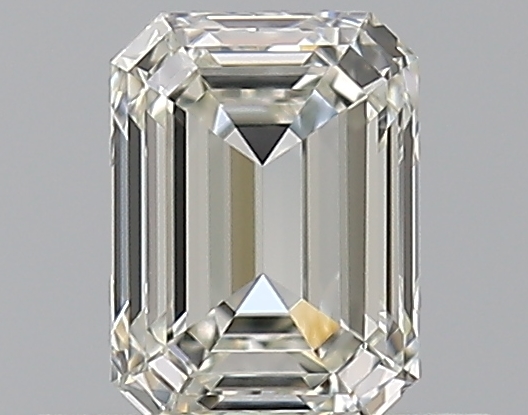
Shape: emerald
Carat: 0.53
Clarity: VVS1
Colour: J
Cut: EX
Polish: EX
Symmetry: EX
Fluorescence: N
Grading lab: GIA
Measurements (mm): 5.3 x 3.92 x 2.5